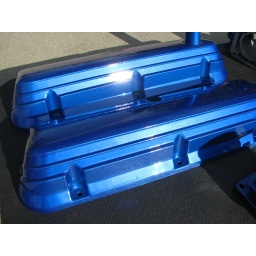
candy blue over mirror silver sparkle